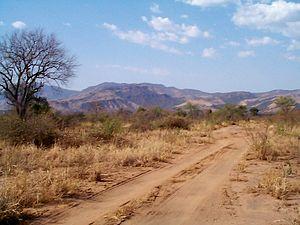
Le Parc national de Mago est un parc national d'Éthiopie. Il est situé au sud-ouest du pays, à 809 km d'Addis-Abeba, via Arba Minch et Jinka.
L'Éthiopie, en forme longue la république démocratique fédérale d’Éthiopie, en amharique Ītyōṗṗyā, ኢትዮጵያ et ye-Ītyōṗṗyā Fēdēralāwī Dīmōkrāsīyāwī Rīpeblīk, የኢትዮጵያ ፌዴራላዊ ዲሞክራሲያዊ ሪፐብሊክ, est un État de la Corne de l'Afrique. L'Éthiopie a des frontières communes avec l'Érythrée au nord, la Somalie à l'est-sud-est, le Soudan au nord-ouest, le Soudan du Sud à l'ouest-sud-ouest, le Kenya au sud et la république de Djibouti au nord-est. Depuis l'indépendance de l'Érythrée en 1993, l'Éthiopie n'a plus d'accès à la mer.